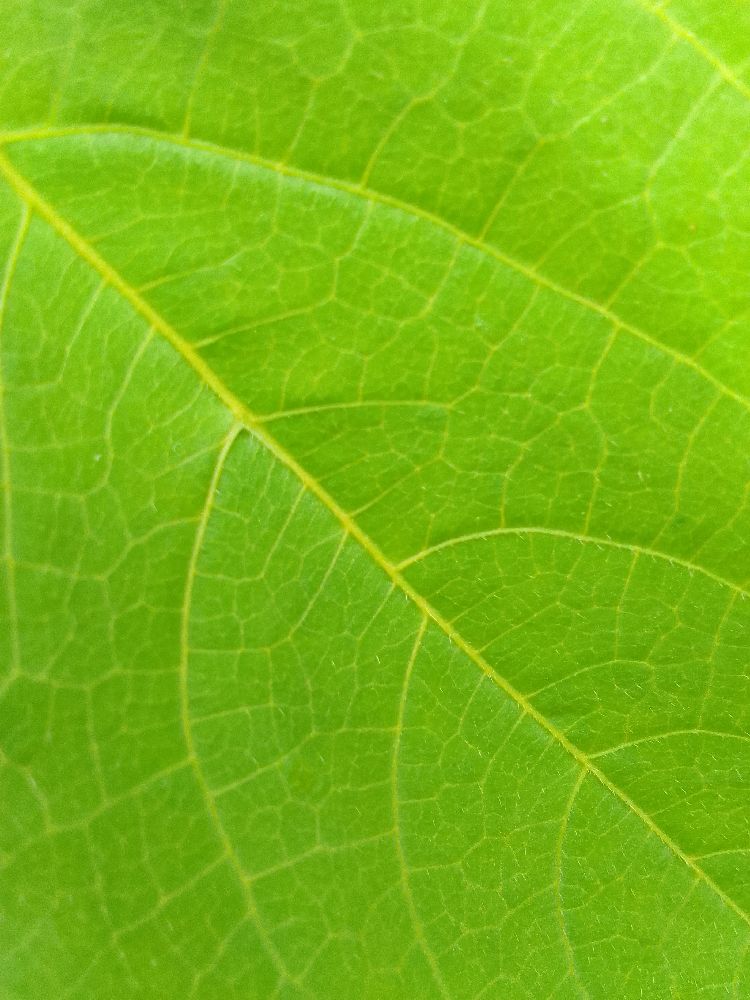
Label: healthy